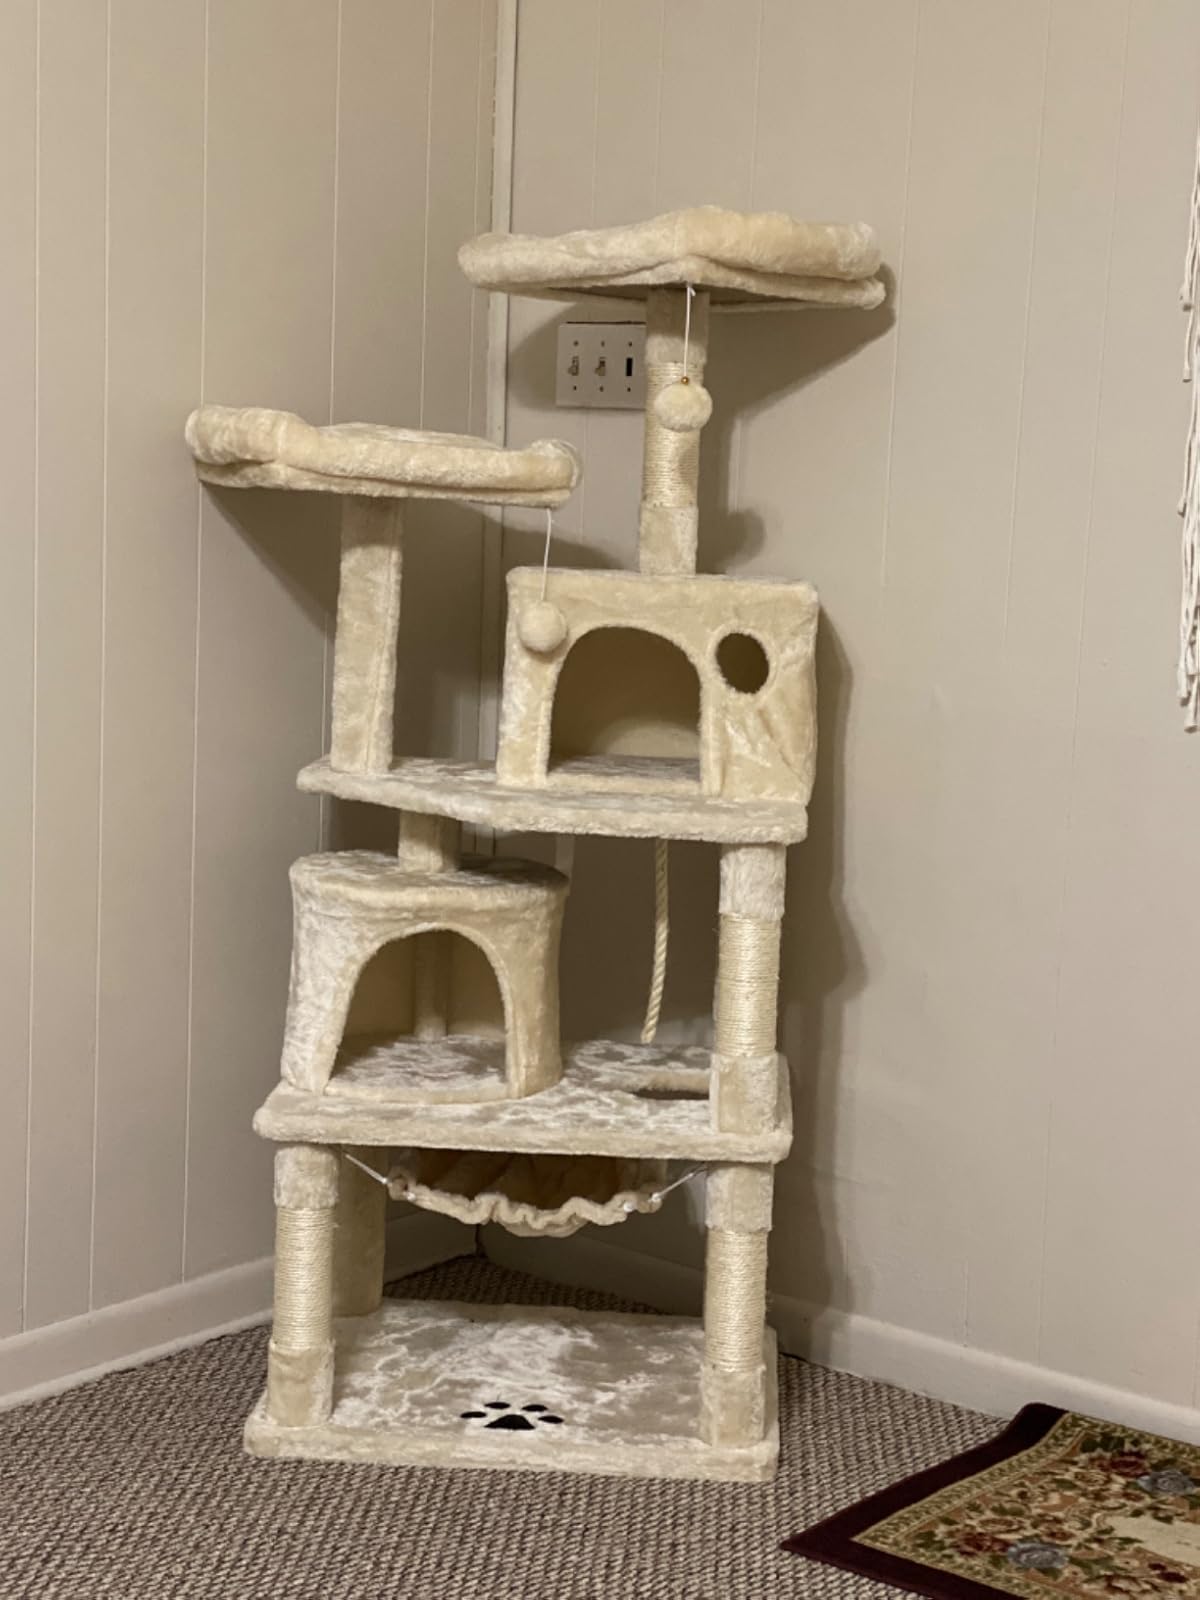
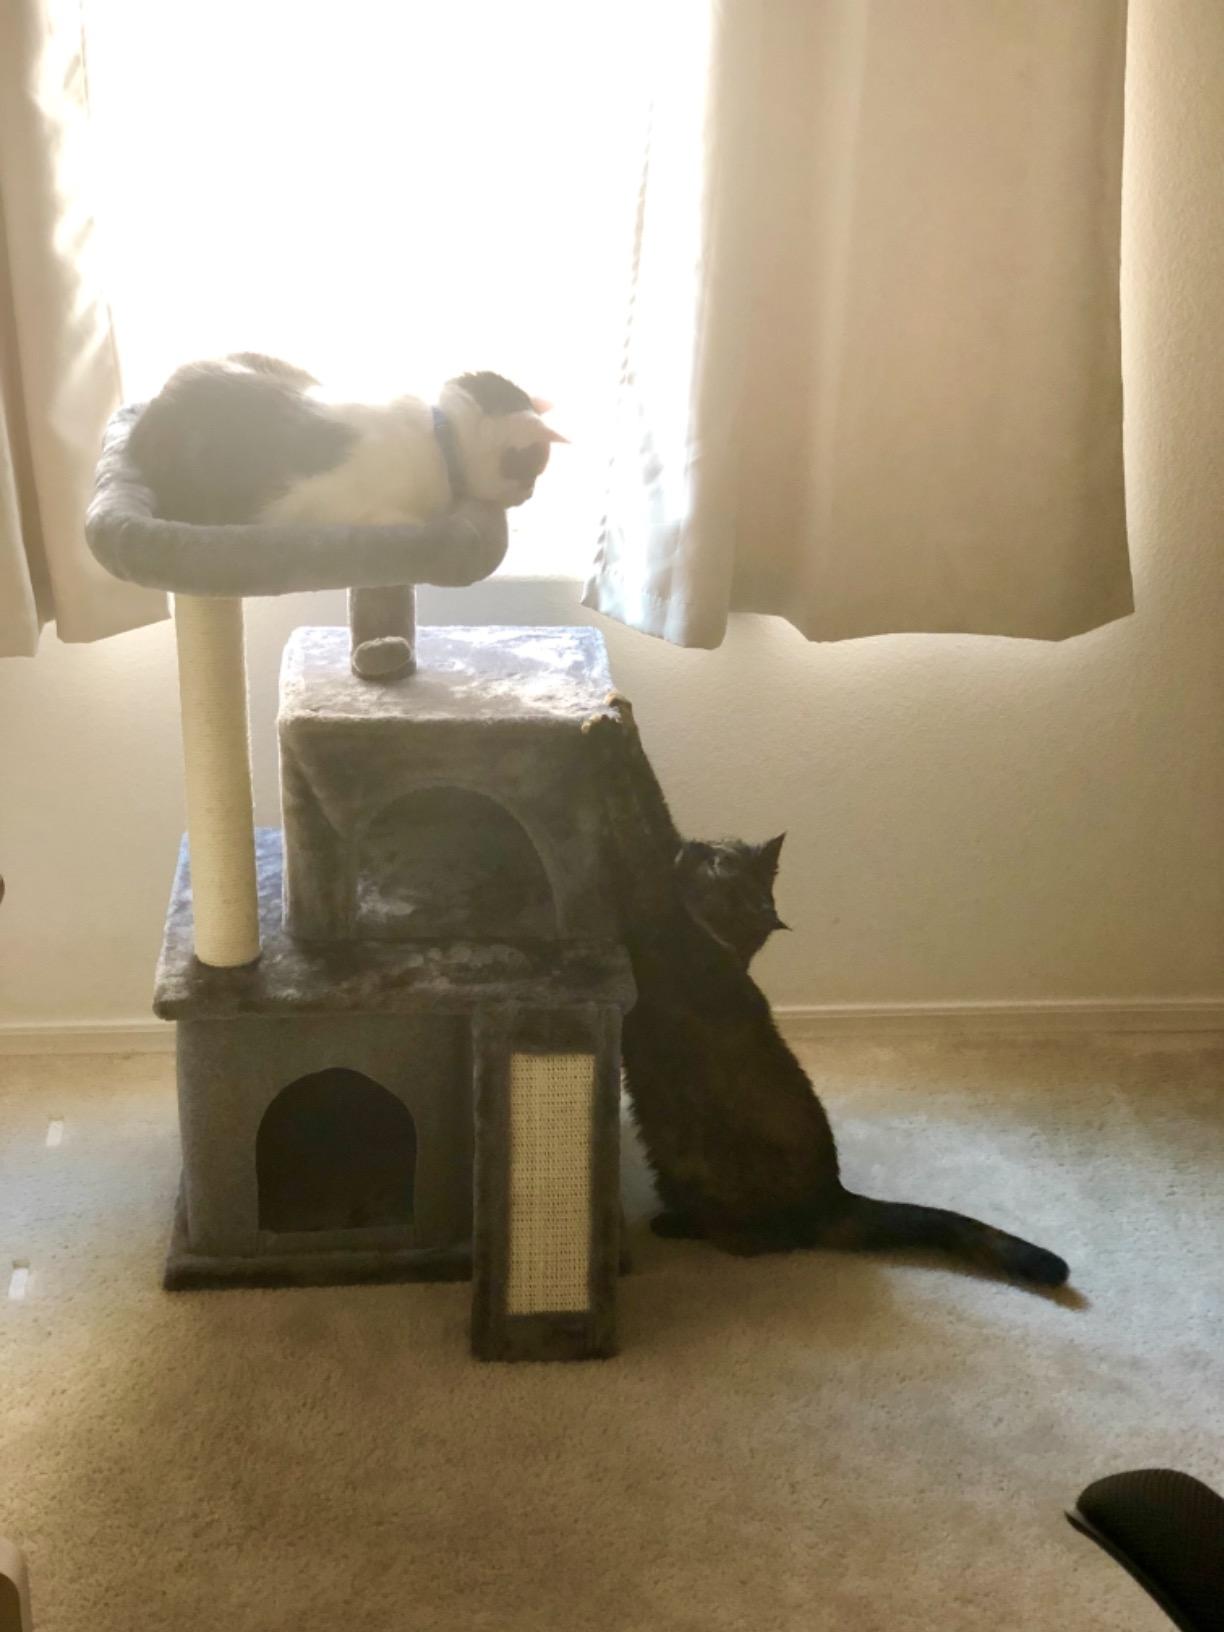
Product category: items_cat tree
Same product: no